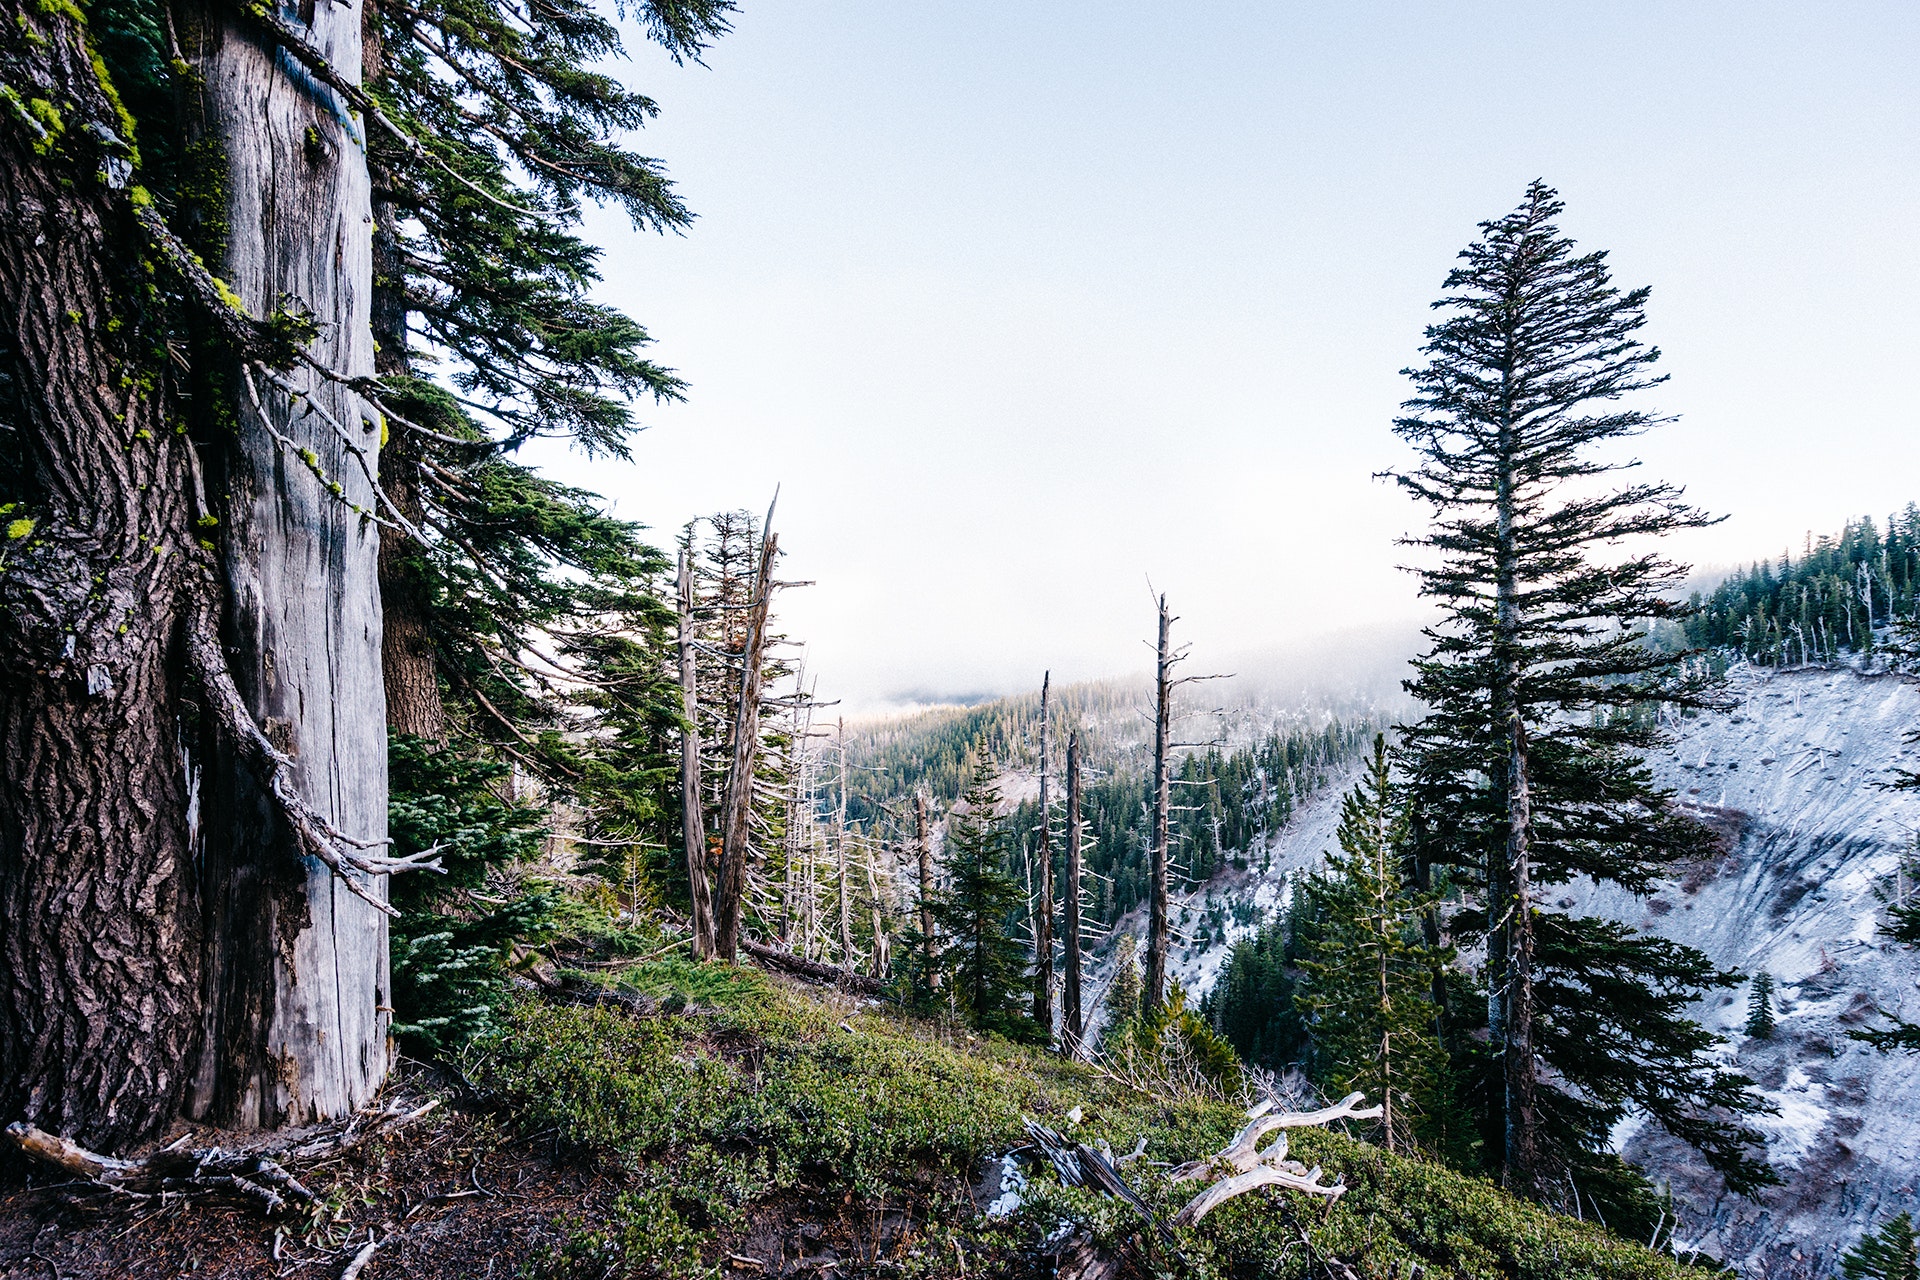
balsam fir, shortleaf black spruce, Larix lyalliiSubalpine Larch, tree, snow, spruce fir forest, tropical and subtropical coniferous forests, forest, wilderness, lodgepole pine, sugar pine, natural environment, winter, old growth forest, atmospheric phenomenon, biome, nature reserve, red pine, temperate coniferous forest, mountain, woody plant, plant, Northern hardwood forest, freezing, sky, oregon pine, American larch, national park, temperate broadleaf and mixed forest, woodland, pine family, fir, conifer, evergreen, pine, trail, spruce, trunk, sitka spruce, valdivian temperate rain forest, grove, frost, adventure, ice, cypress family, vascular plant